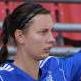
Age: 25